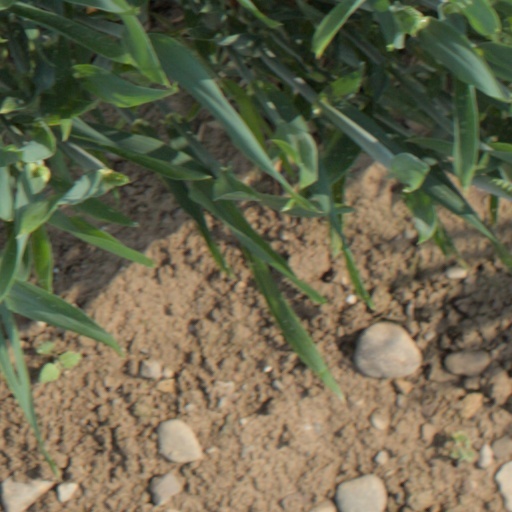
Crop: wheat